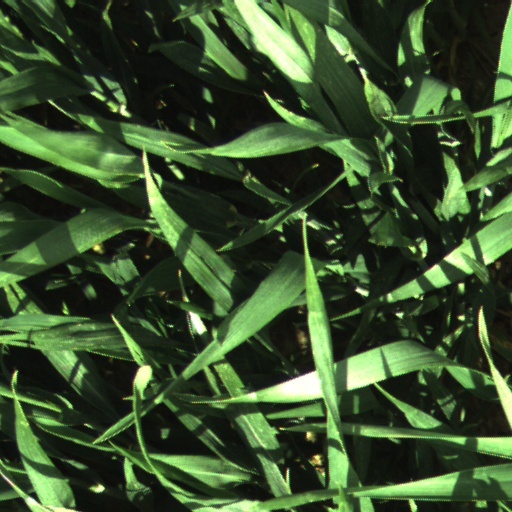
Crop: wheat